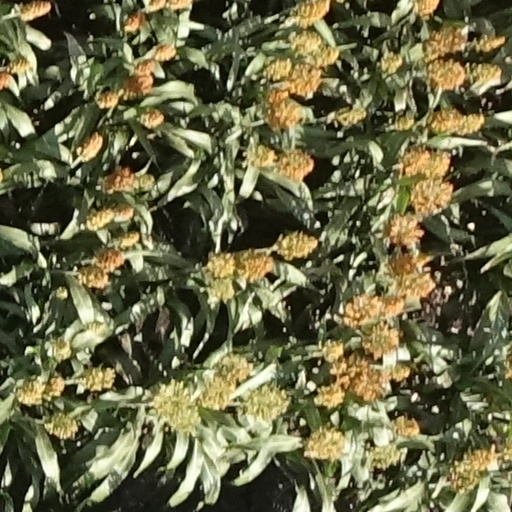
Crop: sorghum